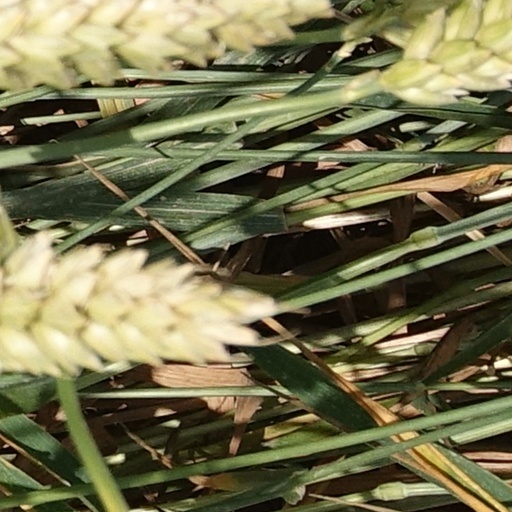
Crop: wheat